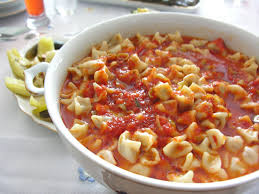
Yemek: manti